Bayer 04 Leverkusen

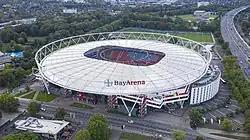
BayArena, the stadium of Bayer Leverkusen

In October 2022, with the club in the relegation zone, Leverkusen appointed Xabi Alonso as head coach in his first senior managerial role; he went on to guide the team to safety and a sixth-placed finish. In 2023–24, Alonso's first full season in charge, Leverkusen achieved significant domestic and European milestones, bolstered by effective squad building and strategic signings including Switzerland captain Granit Xhaka, Victor Boniface, Jonas Hofmann, Alejandro Grimaldo, and Matej Kovar. By early 2024, they had set a new club record for the longest unbeaten start to a season followed by breaking the Bundesliga record (formerly held by Hamburger SV since the 1982–83 season) for the longest unbeaten run by a club in all competitions with 26 games unbeaten followed by breaking the European record of the European "top 5 leagues" (Bundesliga, Premier League, Primera División, Ligue 1, Serie A) set by Juventus in 2011 and 2012 of 43 cross-competitive compulsory games in a row without defeat. On 14 April 2024, Leverkusen were crowned Bundesliga champions for the first time ever after beating Werder Bremen 5–0, ending Bayern Munich's run of 11 successive league titles. This was the club's first trophy since winning the 1992–93 DFB-Pokal. On 9 May 2024, Leverkusen set a new record for the longest run of matches without a loss in European football history (since the introduction of UEFA club competitions) following a 2–2 draw against Roma in the Europa League; they broke the previous record of 48 set by Benfica between 1963 and 1965. Leverkusen then finished the league season unbeaten, the first club in the Bundesliga to do so. Their unbeaten streak ended in their 52nd game of the season with a hat trick by Ademola Lookman giving them a 3–0 loss to Atalanta in the Europa League final. They won the 2024 DFB-Pokal final by beating 1. FC Kaiserslautern to win the domestic double.